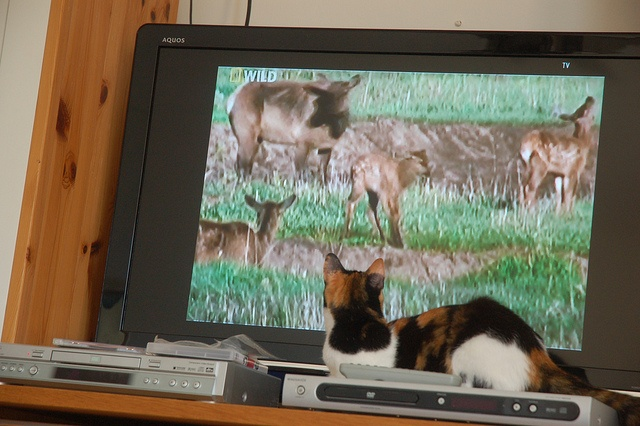
A brown, black and white cat laying on a DVD player next to a television.
A cat sitting on a player watching the tv
A cat looking at a picture of deers on a laptop screen
A cat watching deer on a television screen
A cat that is on top of a shelf.